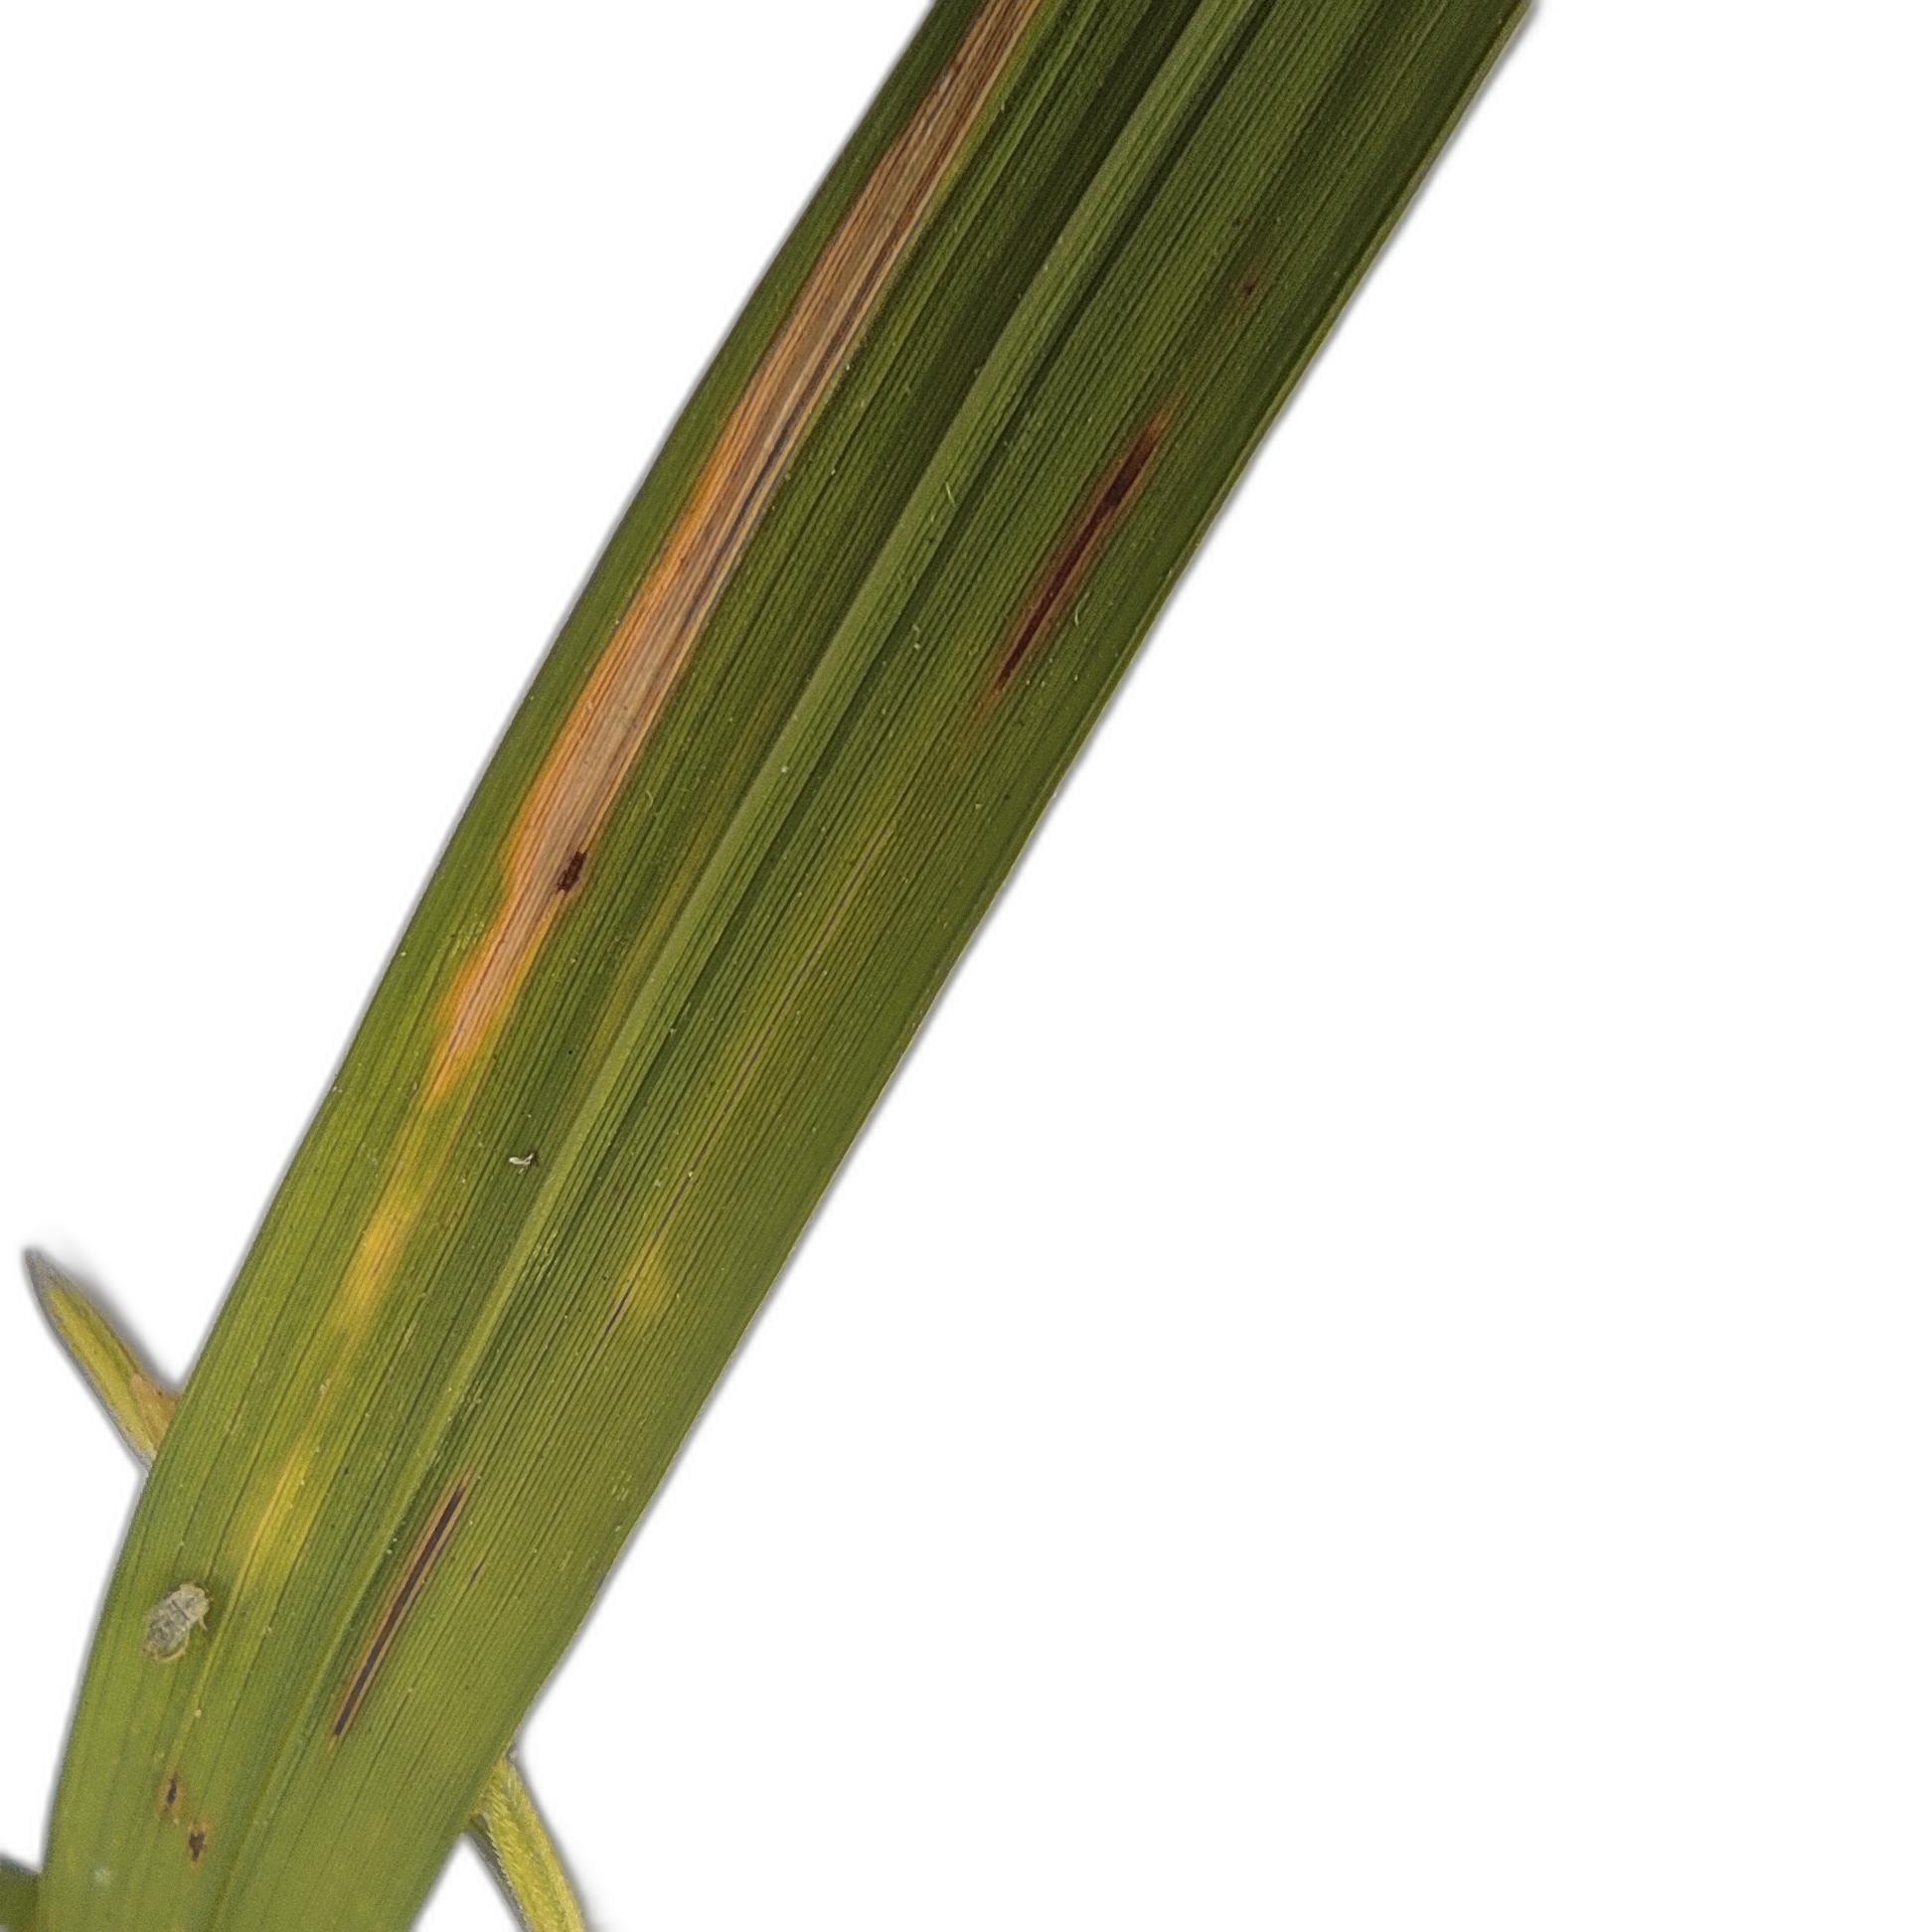
Label: Leaf Scald